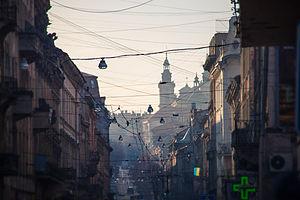
Cet article recense les sites inscrits au patrimoine mondial en Ukraine.